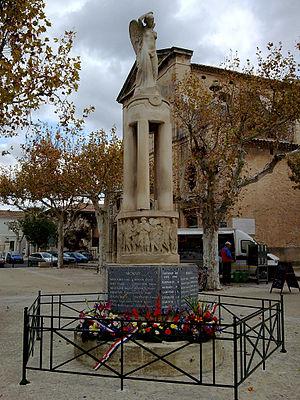
Monument aux morts de Maussane-les-Alpilles (Bouches-du-Rhône, France)
Maussane-les-Alpilles est une commune française, située dans le département des Bouches-du-Rhône en région Provence-Alpes-Côte d'Azur. Elle se situe sur le piémont sud du massif des Alpilles.